Amherst West Cemetery

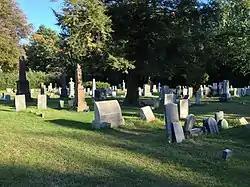

Amherst West Cemetery is a historic cemetery on Triangle Street in Amherst, Massachusetts. The cemetery was first laid out in 1730, when the voters of Hadley elected to establish a new burying ground in its eastern precinct. When the area was separated as Amherst in 1786, the property was taken over by the newly established town. In addition to being the burial site of many of Amherst's early settlers and American Civil War veterans (both white and African American), it is also the burial site of members of the Dickinson family, most notably the poet Emily Dickinson. Their family plot is set off from the rest of the cemetery by a wrought iron fence.